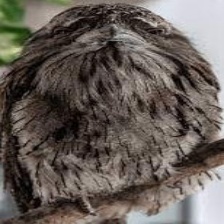
Species: TAWNY FROGMOUTH
Scientific name: PODARGUS STRIGOIDES